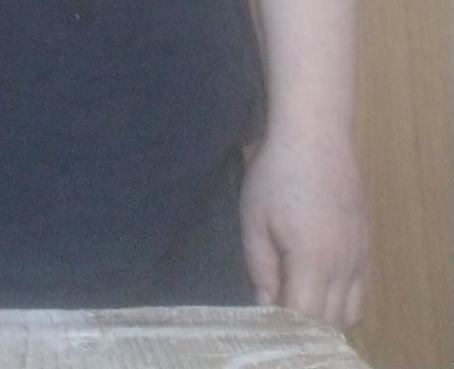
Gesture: no_gesture